Rail transport in Tasmania

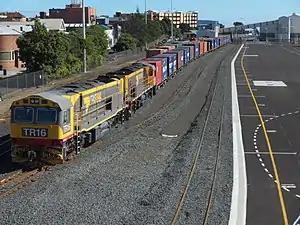
A TasRail container train led by a TR class locomotive at the port of Burnie

Rail transport in Tasmania consists of a network of narrow gauge track of reaching virtually all cities and major towns in the island state of Tasmania, Australia. Today, rail services are focused primarily on bulk freight, with no passenger services operated. The mainline railways of Tasmania are currently operated by TasRail, a Government of Tasmania owned corporation, who owns and maintains both rolling stock, locomotives and track infrastructure.